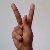
The image shows a hand gesture representing the letter 'K' in Indian Sign Language.